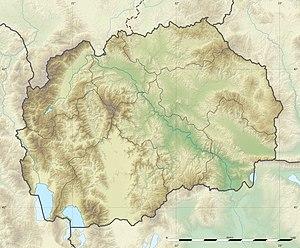
Carte physique vierge de la Macédoine du Nord, destinée à la géolocalisation. Equirectangular projection, WGS84 datum Standard meridian: 021° 45' E Central parallel: 41° 36' N Geographic limits of the map: Left: 020° 18' E Right: 023° 12' E Top: 42° 30' N Bottom: 40° 42' N
Bilyanovtsé ou Biljanovce est un village du nord de la Macédoine du Nord, situé dans la municipalité de Koumanovo. Le village comptait 1231 habitants en 2002. Il se trouve à 3 km de la ville de Koumanovo.
Grbovets est un village du sud de la Macédoine du Nord, situé dans la municipalité de Kavadartsi. Le village ne comptait aucun habitant en 2002.
Bidjevo est un village du sud-ouest de la Macédoine du Nord, situé dans la municipalité de Strouga. Le village comptait 546 habitants en 2002. Il est majoritairement albanais.
Cette liste commentée recense la mammalofaune en Macédoine du Nord. Elle répertorie les espèces de mammifères nord-macédoniens actuels et celles qui ont été récemment classifiées comme éteintes. Cette liste comporte 97 espèces réparties en huit ordres et 22 familles, dont cinq sont « vulnérables », sept sont « quasi menacées » et une a des « données insuffisantes » pour être classée.
Mitroy Krsti est un village du nord-ouest de la Macédoine du Nord, situé dans la municipalité de Gostivar. Le village ne comptait aucun habitant en 2002.
Krouchitsa est un village du centre de la Macédoine du Nord, situé dans la municipalité de Sveti Nikolé. Le village comptait 22 habitants en 2002.
Ognyantsi est un village du nord de la Macédoine du Nord, situé dans la municipalité de Petrovets et à quinze kilomètres de Skopje. Le village comptait 1142 habitants en 2002. Il est majoritairemement albanais, avec de fortes minorités macédonienne et serbe.